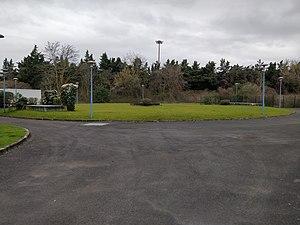
Bassin de Villemilan, Wissous.
Wissous est une commune française située à environ quatorze kilomètres au sud-ouest de Paris dans le département de l'Essonne en région Île-de-France. La commune se situe à la frontière avec les Hauts-de-Seine et le Val-de-Marne.